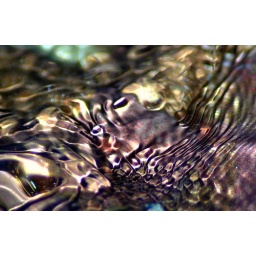
Strange effect of water over beach stones